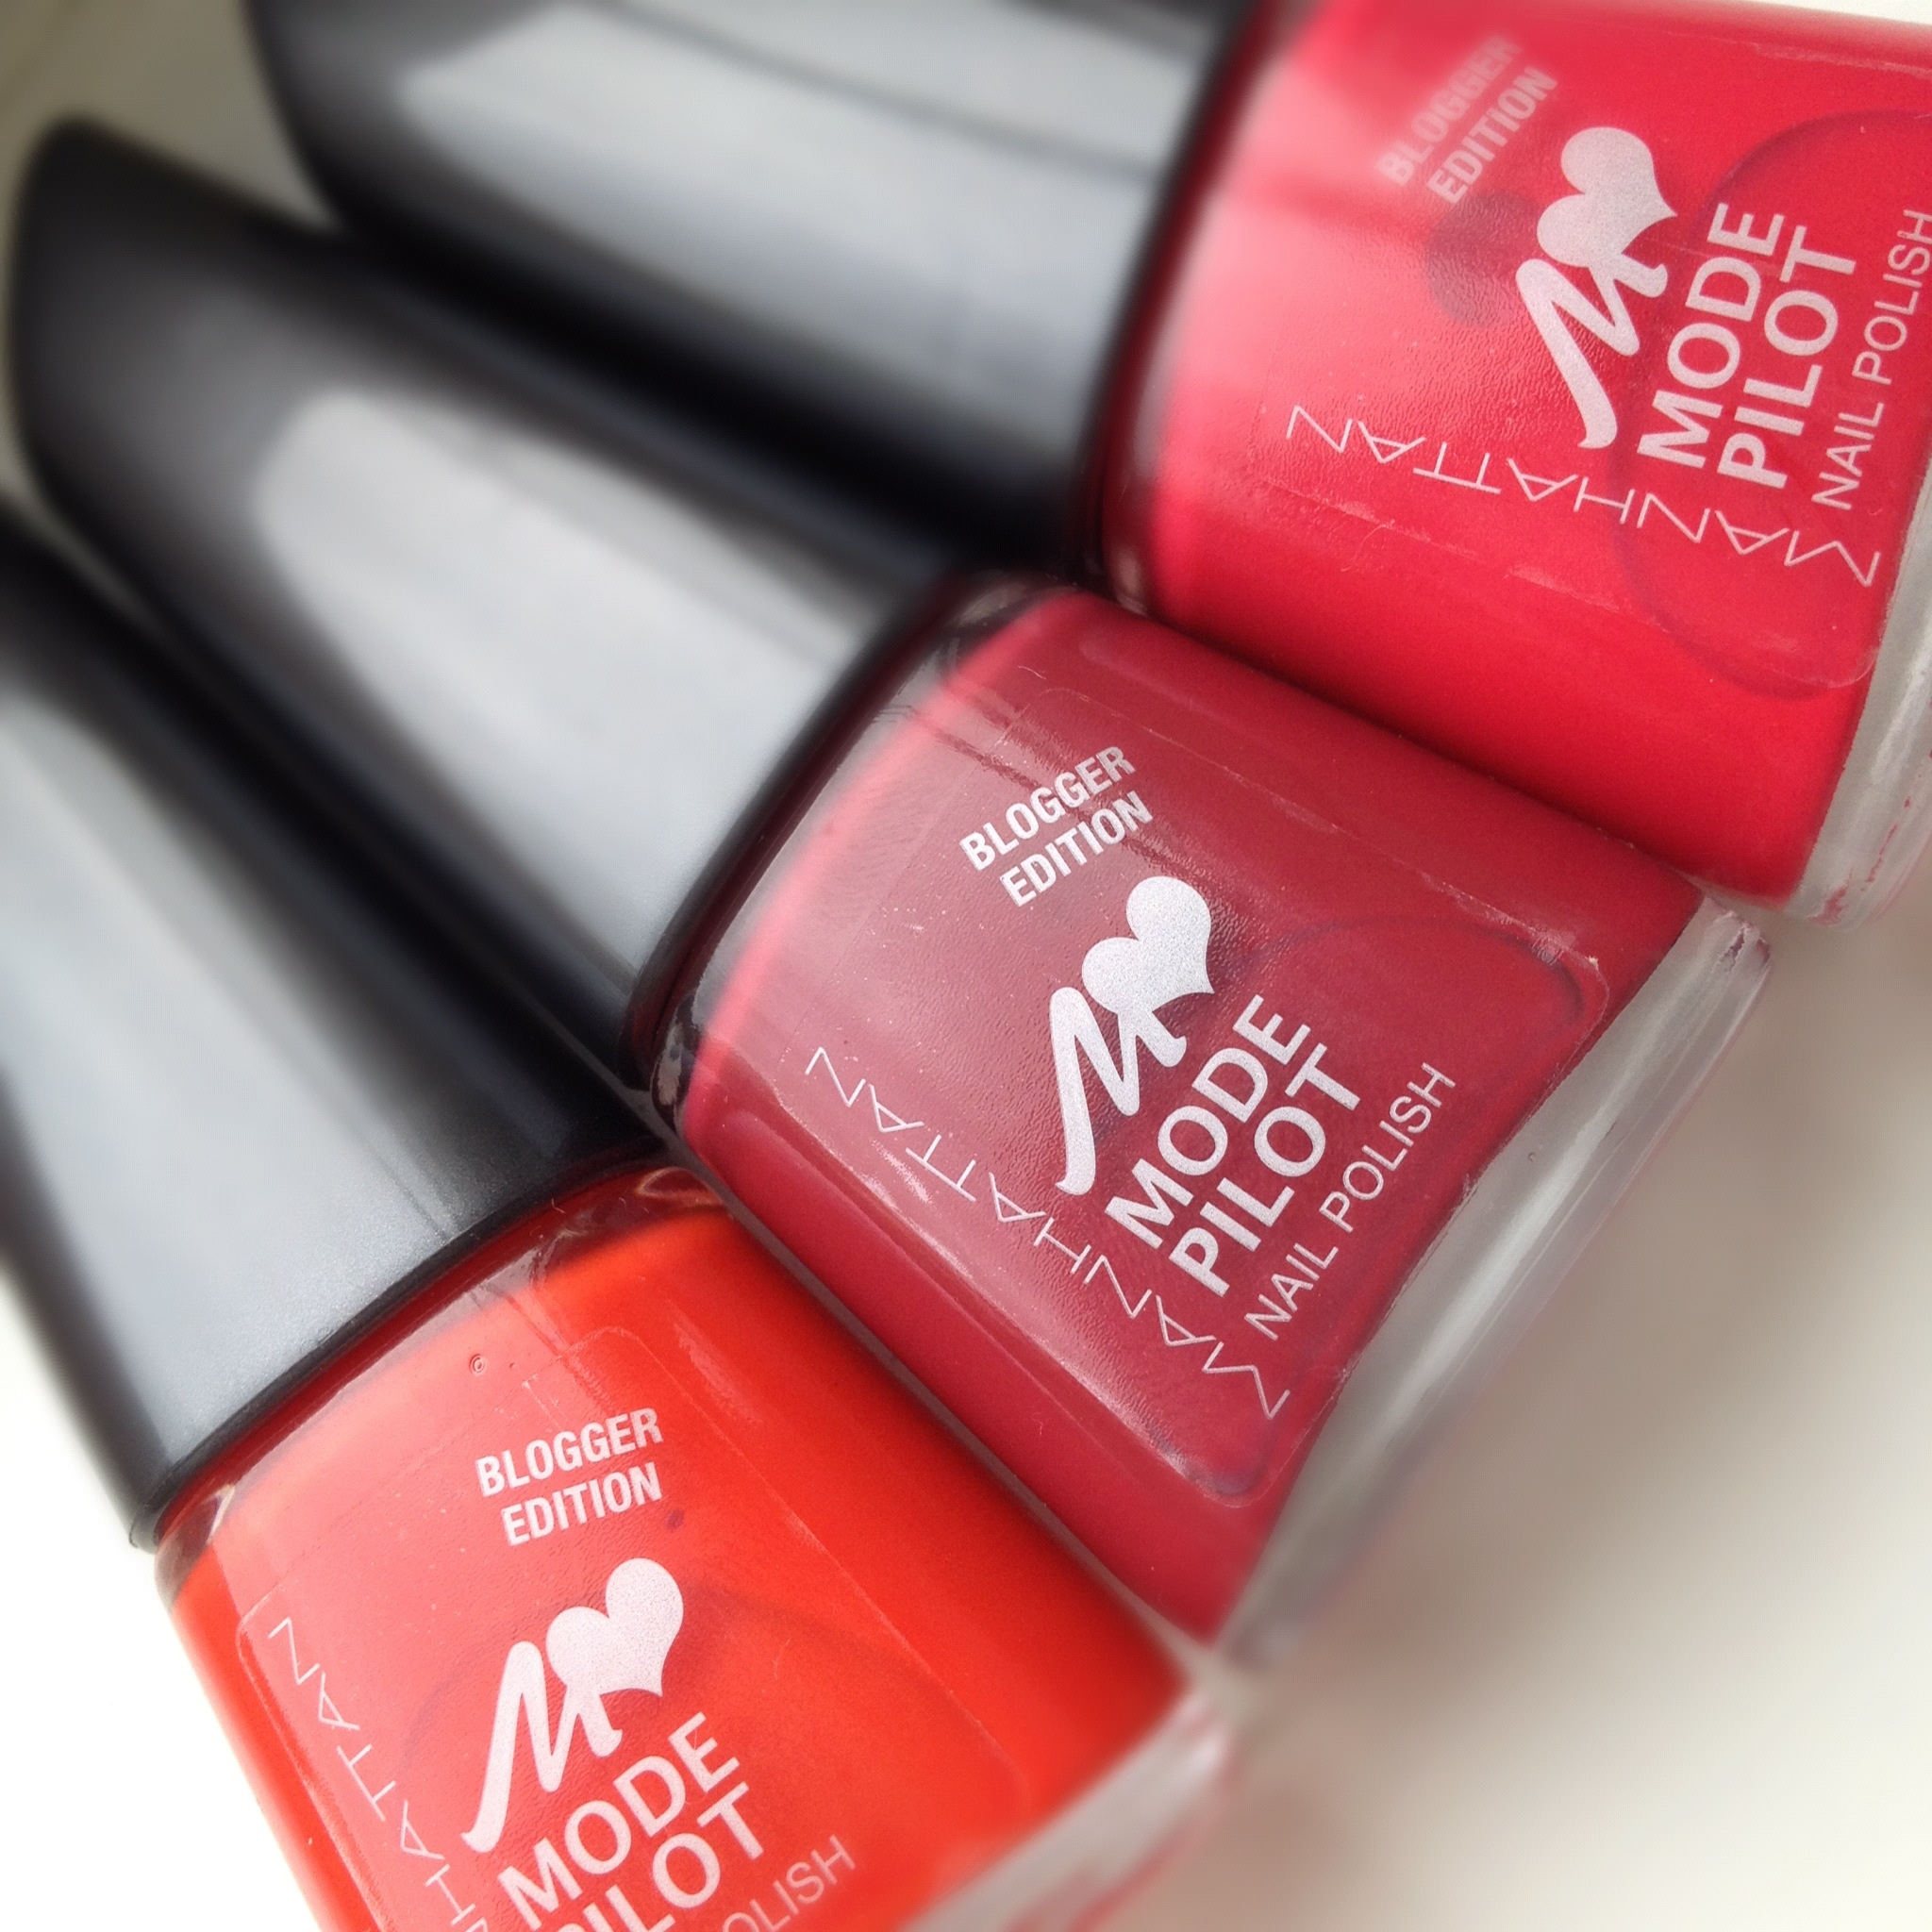
hand, red, pink, nail, lip, brand, nail polish, fingernails, beauty, cosmetics, nail varnish, nail care